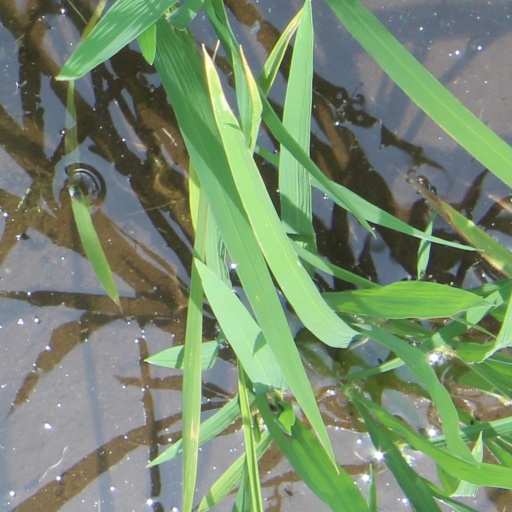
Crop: rice